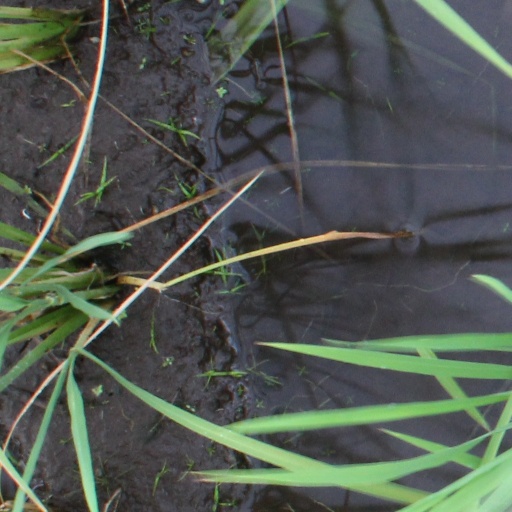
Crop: rice